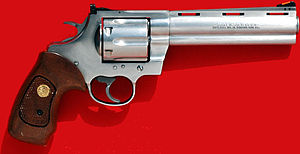
.44 Magnum
.44 Magnum Colt Anaconda.
".44 Remington Magnum, eller blot .44 Magnum, og ofte .44 Mag, er en stor kaliber patron, der oprindeligt blev designet til revolvere. Efter dens introduktion blev den hurtigt adopteret til karabiner og rifler. Selvom den har navnet "".44"", bruger pistoler til .44 Magnum-kugler og dens forløber .44 Special, 0.429 in patroner.